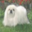
Label: dog